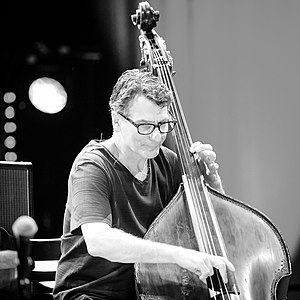
John Patitucci
John Patitucci på scenen i 2018. Foto: Tore Sætre</small>
John Patitucci er en amerikansk bassist.